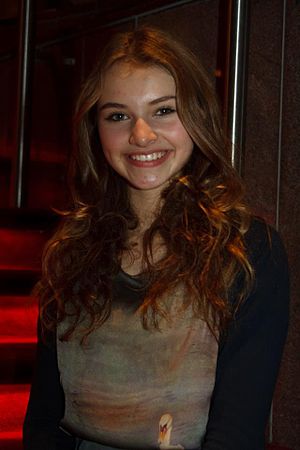
Vajèn van den Bosch
Vajèn van den Bosch i 2012.
Vajèn van den Bosch er en nederlandsk sangerinde, muscal artist, skuespiller og tegnefilmsdubber. Hun har et forhold til skuespilleren Lennart Timmerman.